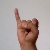
The image shows a hand gesture representing the letter 'I' in Indian Sign Language.